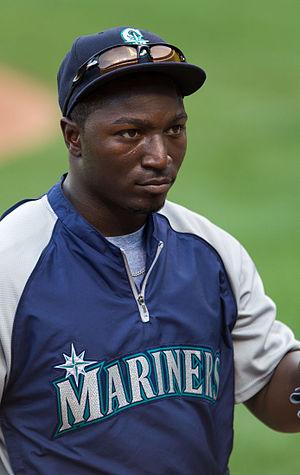
Trayvon Andrew Dwayne Robinson est un joueur de champ extérieur des Ligues majeures de baseball jouant pour les Orioles de Baltimore.